Gentry

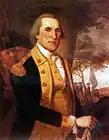
George Washington

The Colonial American use of "gentry" was not common. Historians use it to refer to rich landowners in the South before 1776. Typically large scale landowners rented out farms to white tenant farmers. North of Maryland, there were few large comparable rural estates, except in the Dutch domains in the Hudson Valley of New York.